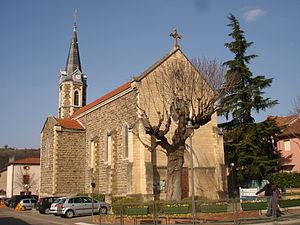
Sérézin-du-Rhône
Sérézin-du-Rhône est une commune française, située dans le département du Rhône en région Auvergne-Rhône-Alpes. Elle fait partie des communes dites de l'Est lyonnais et du pays de l'Ozon.